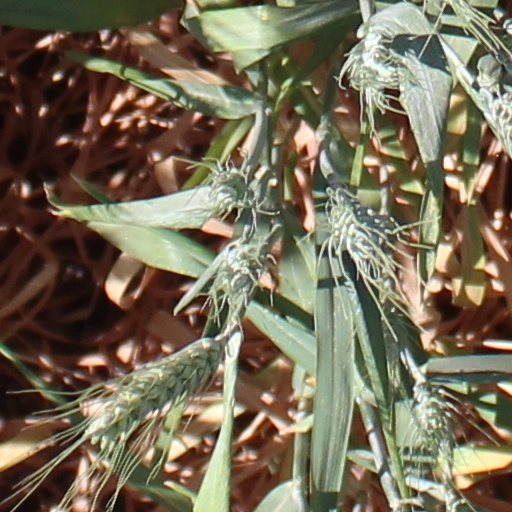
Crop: wheat